Archie Swannie

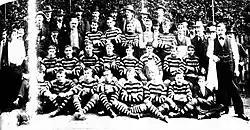
Port Melbourne Premiership Team (1901) Swannie is third player from right, front row.

He then moved to Port Melbourne for the 1899 VFA season, and was a member of their 1901 premiership team. His final game for Port Melbourne came at the end of the 1902 season, when it was reported that he was moving to Queensland.